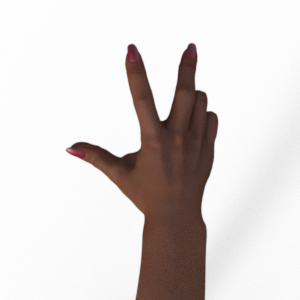
Label: scissors